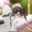
Label: bee